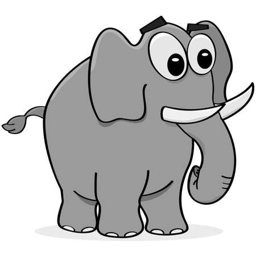
cartoon illustration of a grey elephant walking vector